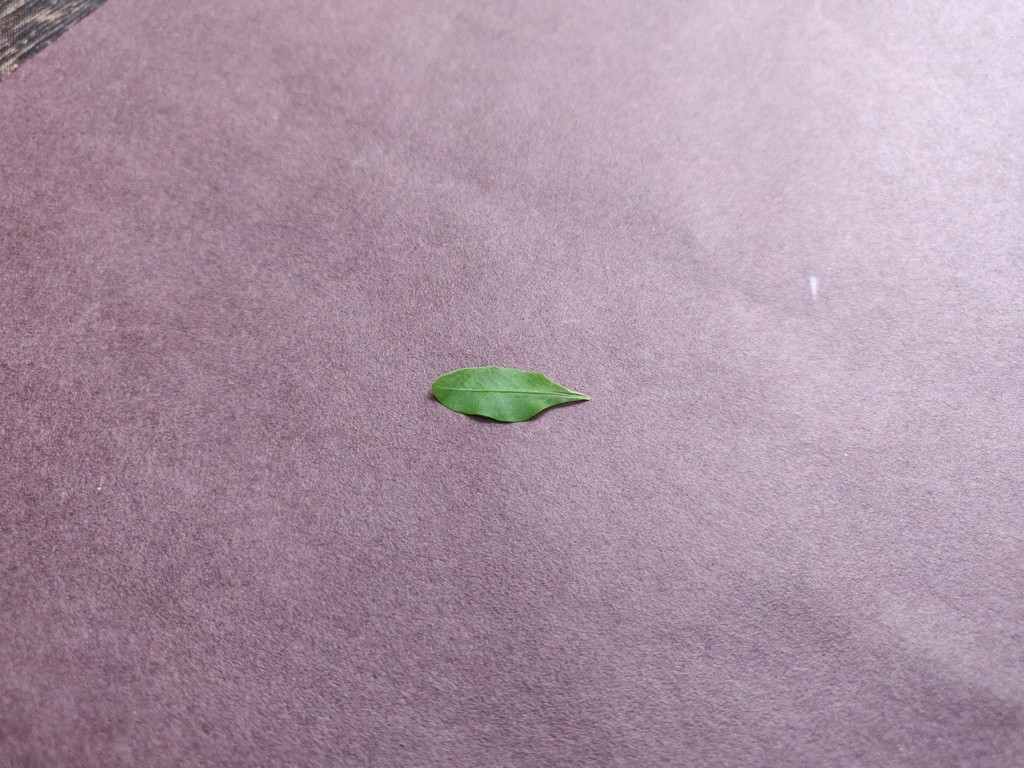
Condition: Healthy
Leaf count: single
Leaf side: front